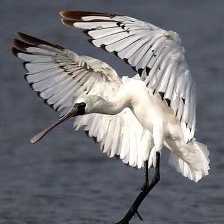
Species: BLACK FACED SPOONBILL
Scientific name: PLATALEA MINOR
ImageNet parent category: spoonbill